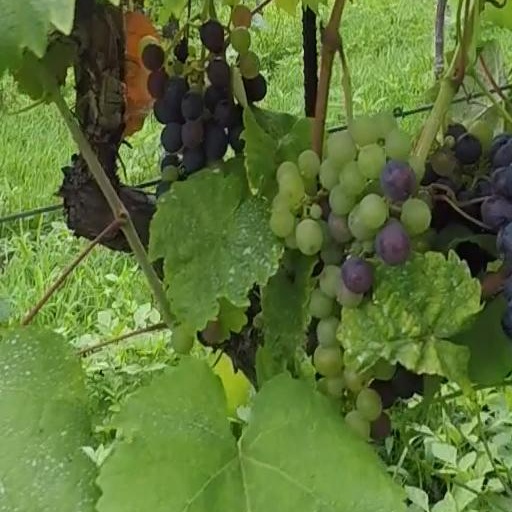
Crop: grape